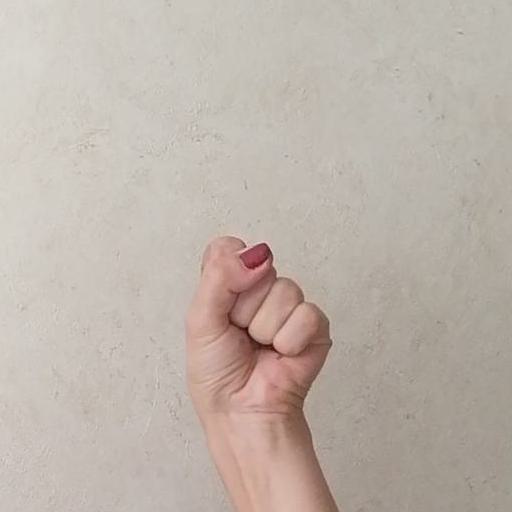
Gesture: fist